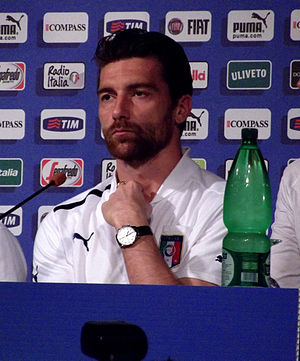
Morgan De Sanctis
Morgan De Sanctis er en italiensk tidligere fodboldmålmand.